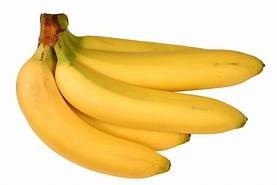
Label: banana